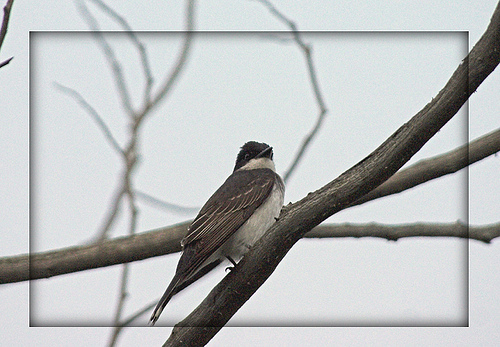
this bird has a grey breast that fades to white and a dark colored crown.
the bird has a grey throat, breast, belly and abdomen area, with a dark brown crown and covert.
a medium bird with with black crown and white throat with black breast and side and black foot and tarsus
this bird has a speckled belly and breast with a short pointy bill.
small to medium grey white and black bird with medium tarsus and medium back beak
this bird is black with white and has a very short beak.
this bird has a white belly, gray wings, and a dark gray crown.
a bird with brown feathers and a white belly and a black beak.
this bird has a dark grey head, wings and tail, and a light grey belly and throat.
a bird with a black head, brown wings, and a white belly.
Species: Bank Swallow